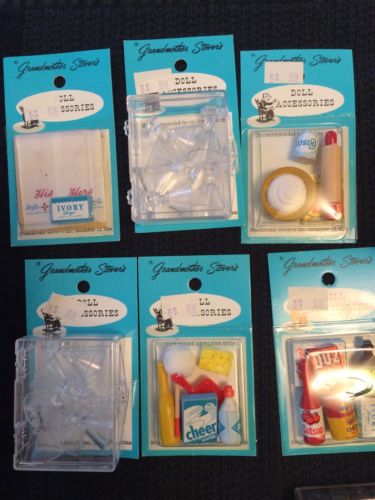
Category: toaster